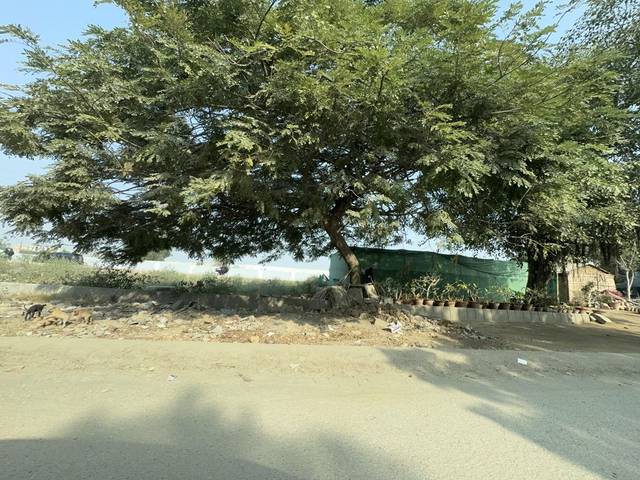
Region: Pakistan
Coordinates: 24.816, 67.013